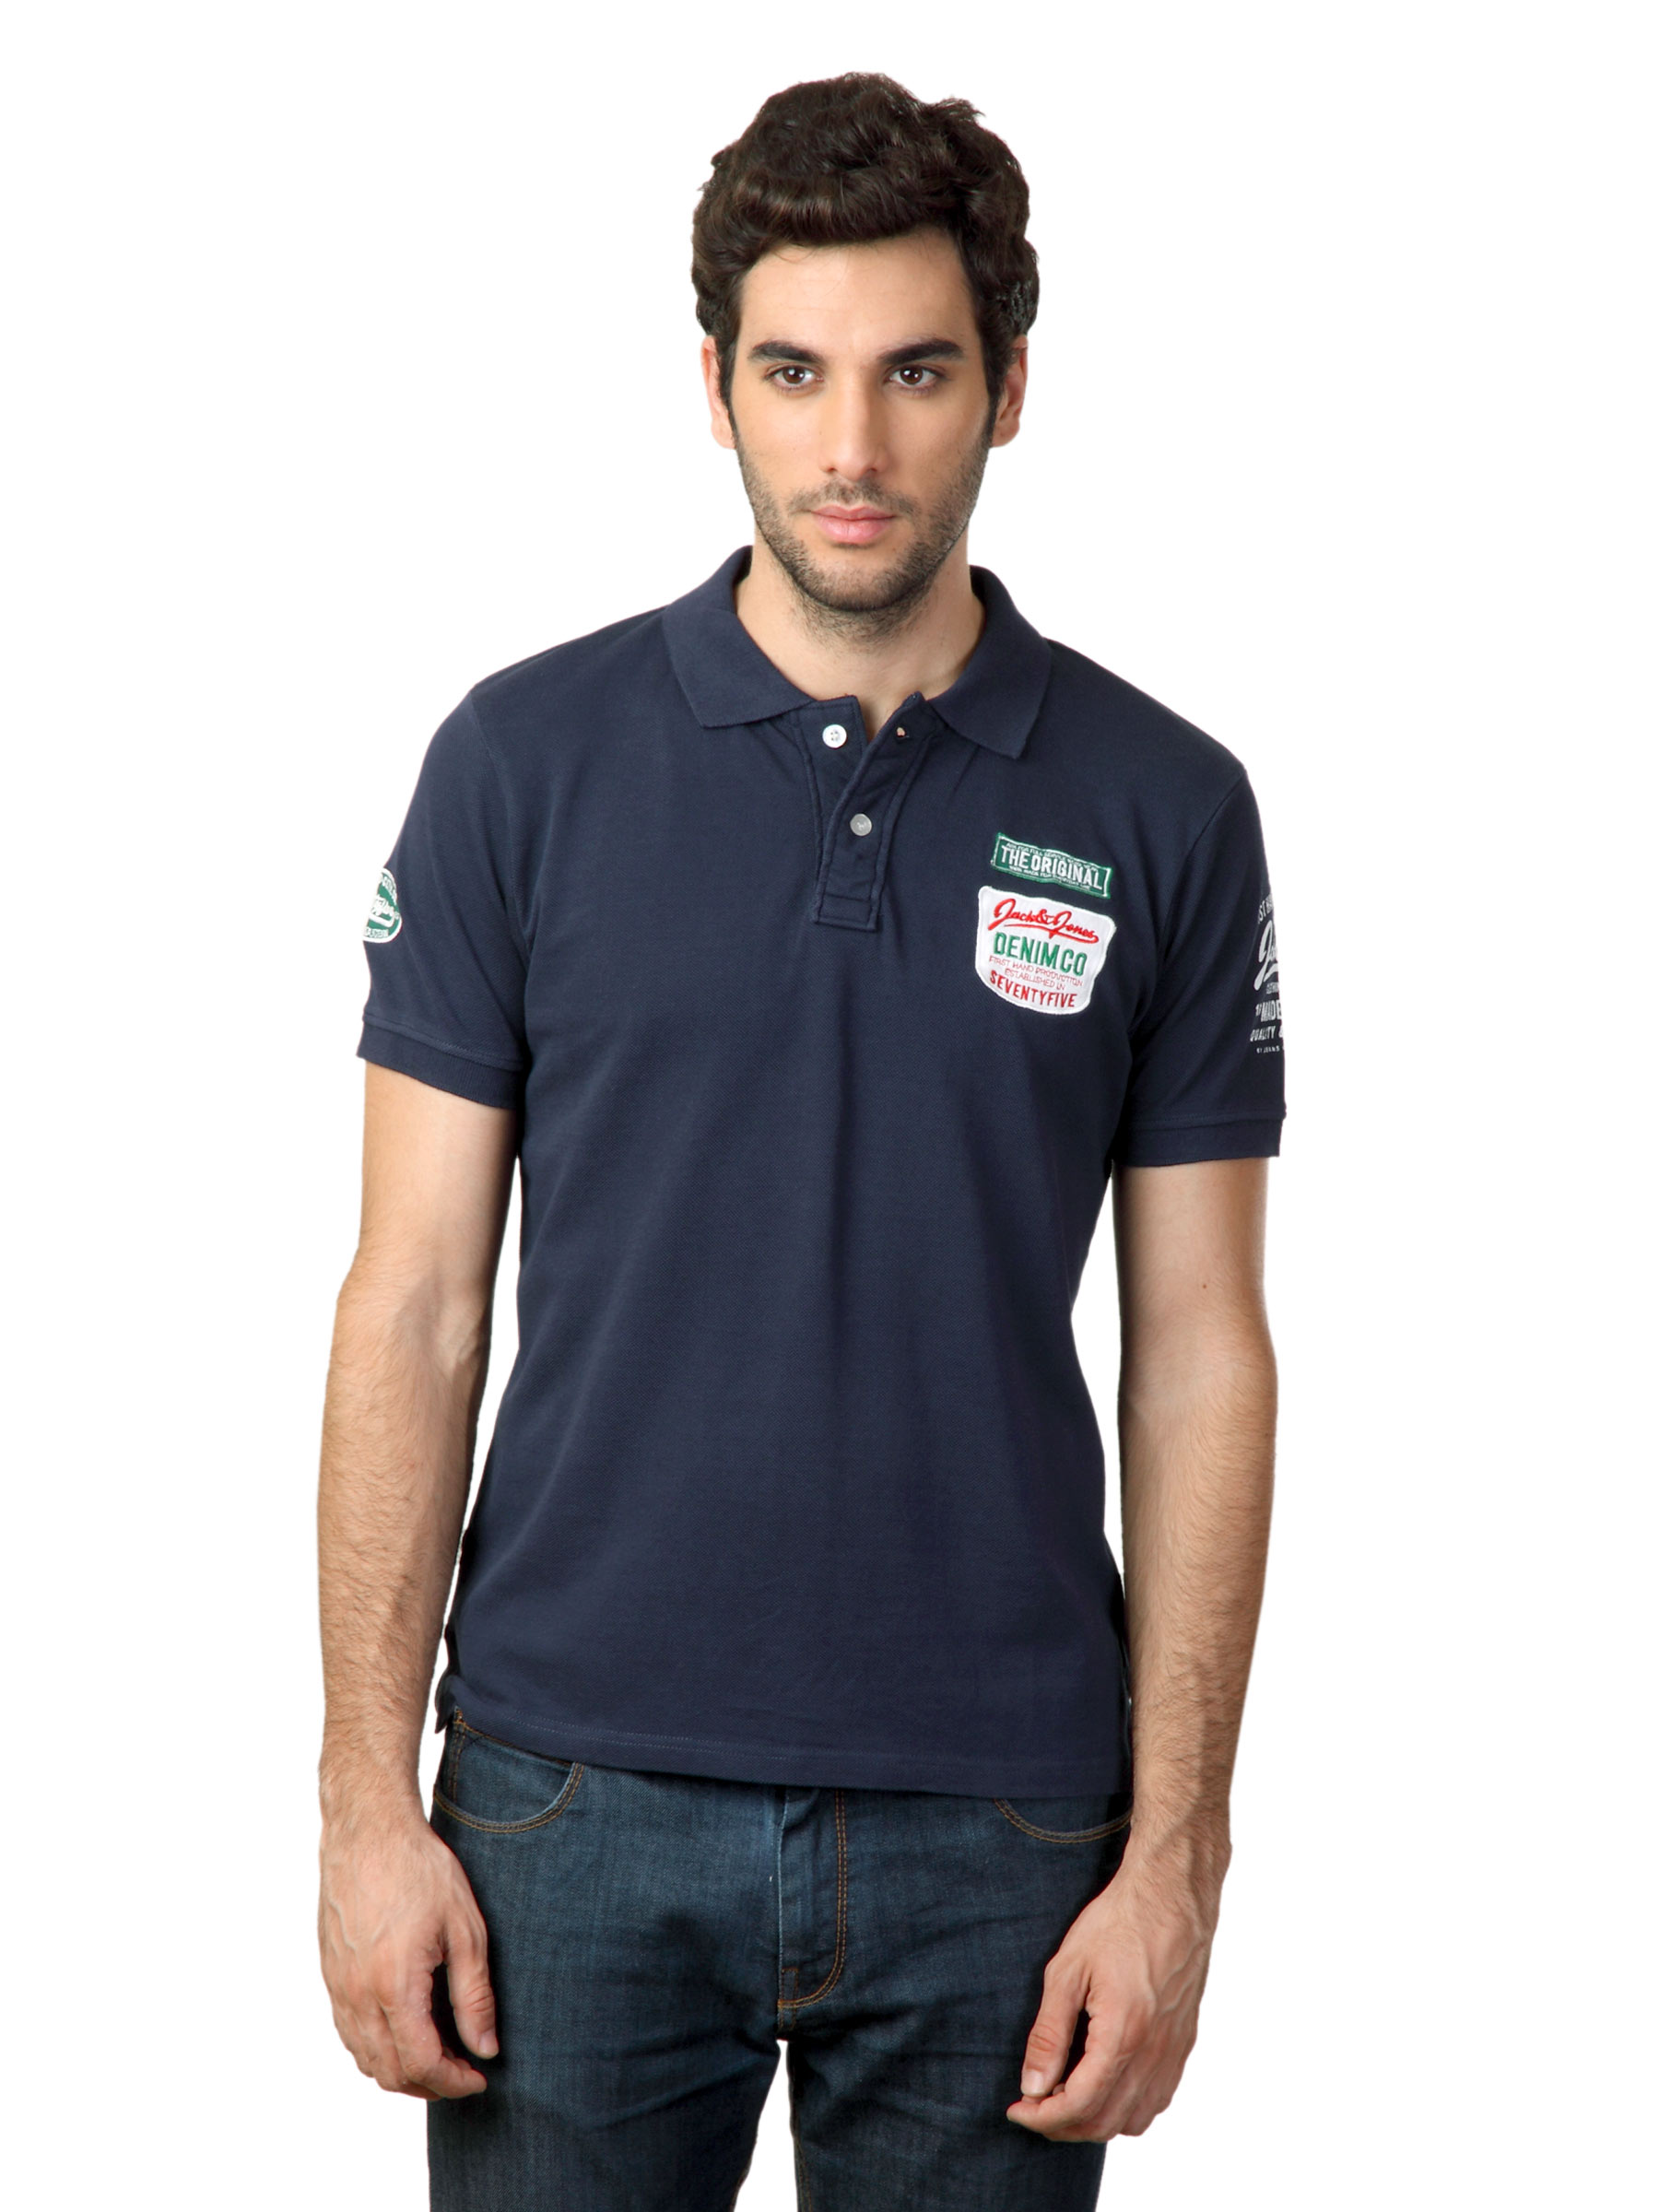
Jack & Jones Men Polo Blue T-shirt
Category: Apparel / Topwear / Tshirts
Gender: Men
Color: Blue
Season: Summer 2012
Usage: Casual